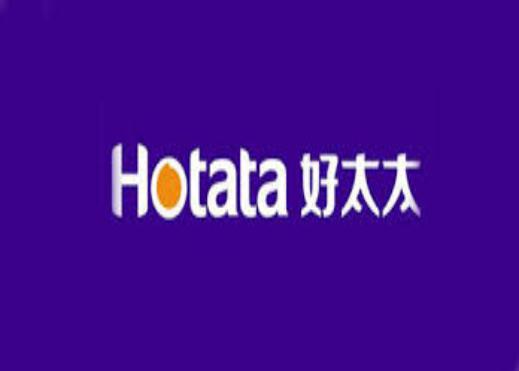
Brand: hotata
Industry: Necessities